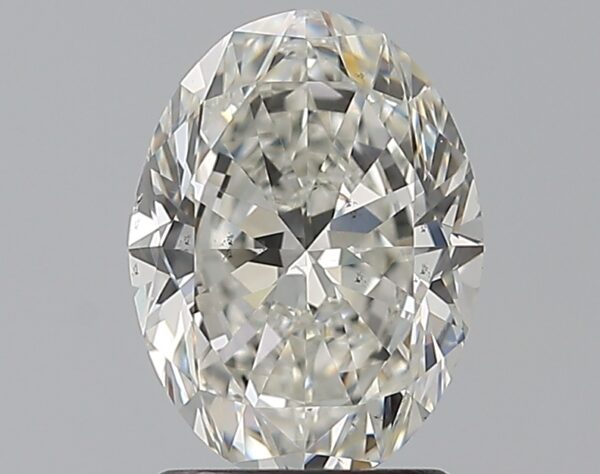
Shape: oval
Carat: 1.7
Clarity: SI1
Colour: H
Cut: VG
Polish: EX
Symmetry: VG
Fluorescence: F
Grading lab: GIA
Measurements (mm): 8.92 x 6.68 x 4.21